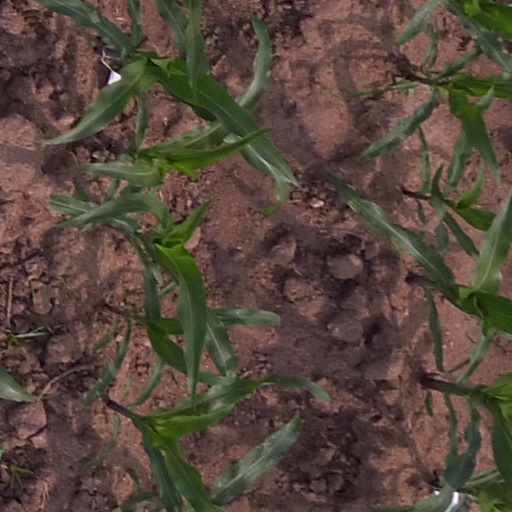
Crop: maize; corn